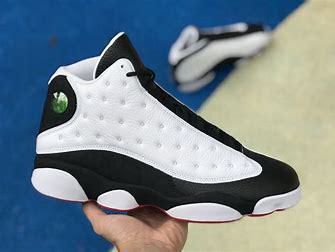
Brand: Jordan
Model: 13 Retro